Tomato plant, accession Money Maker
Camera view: bottom (45 deg); turntable rotation: 330 degrees
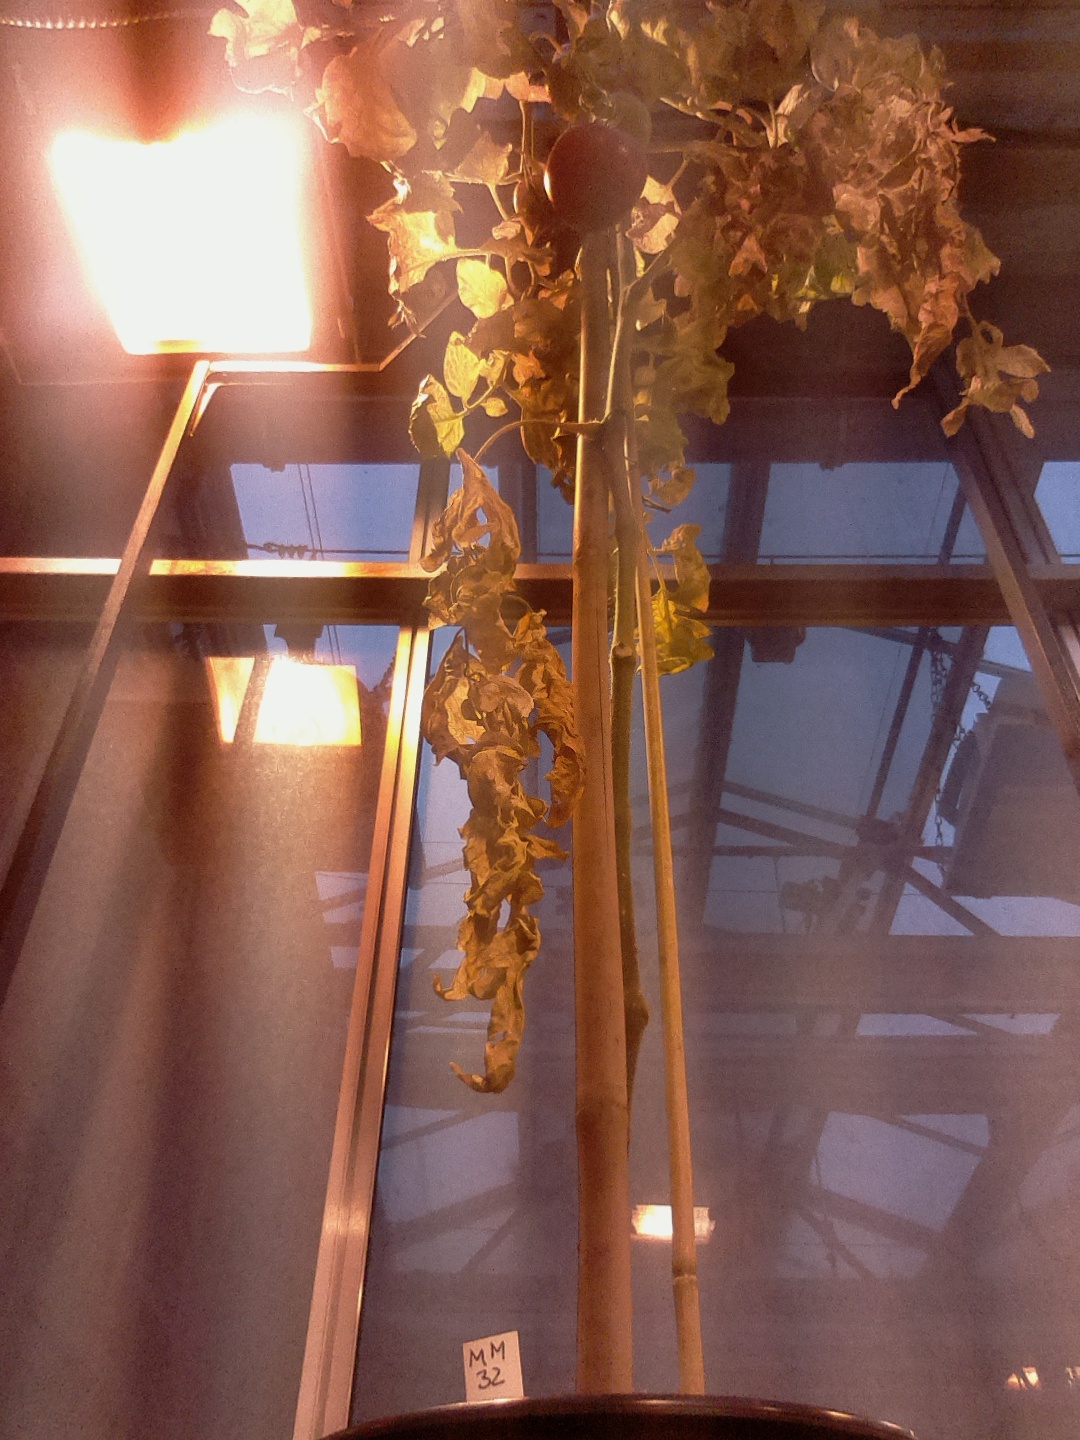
BBCH growth stage 85: 50%-60% of fruits show typical fully ripe color